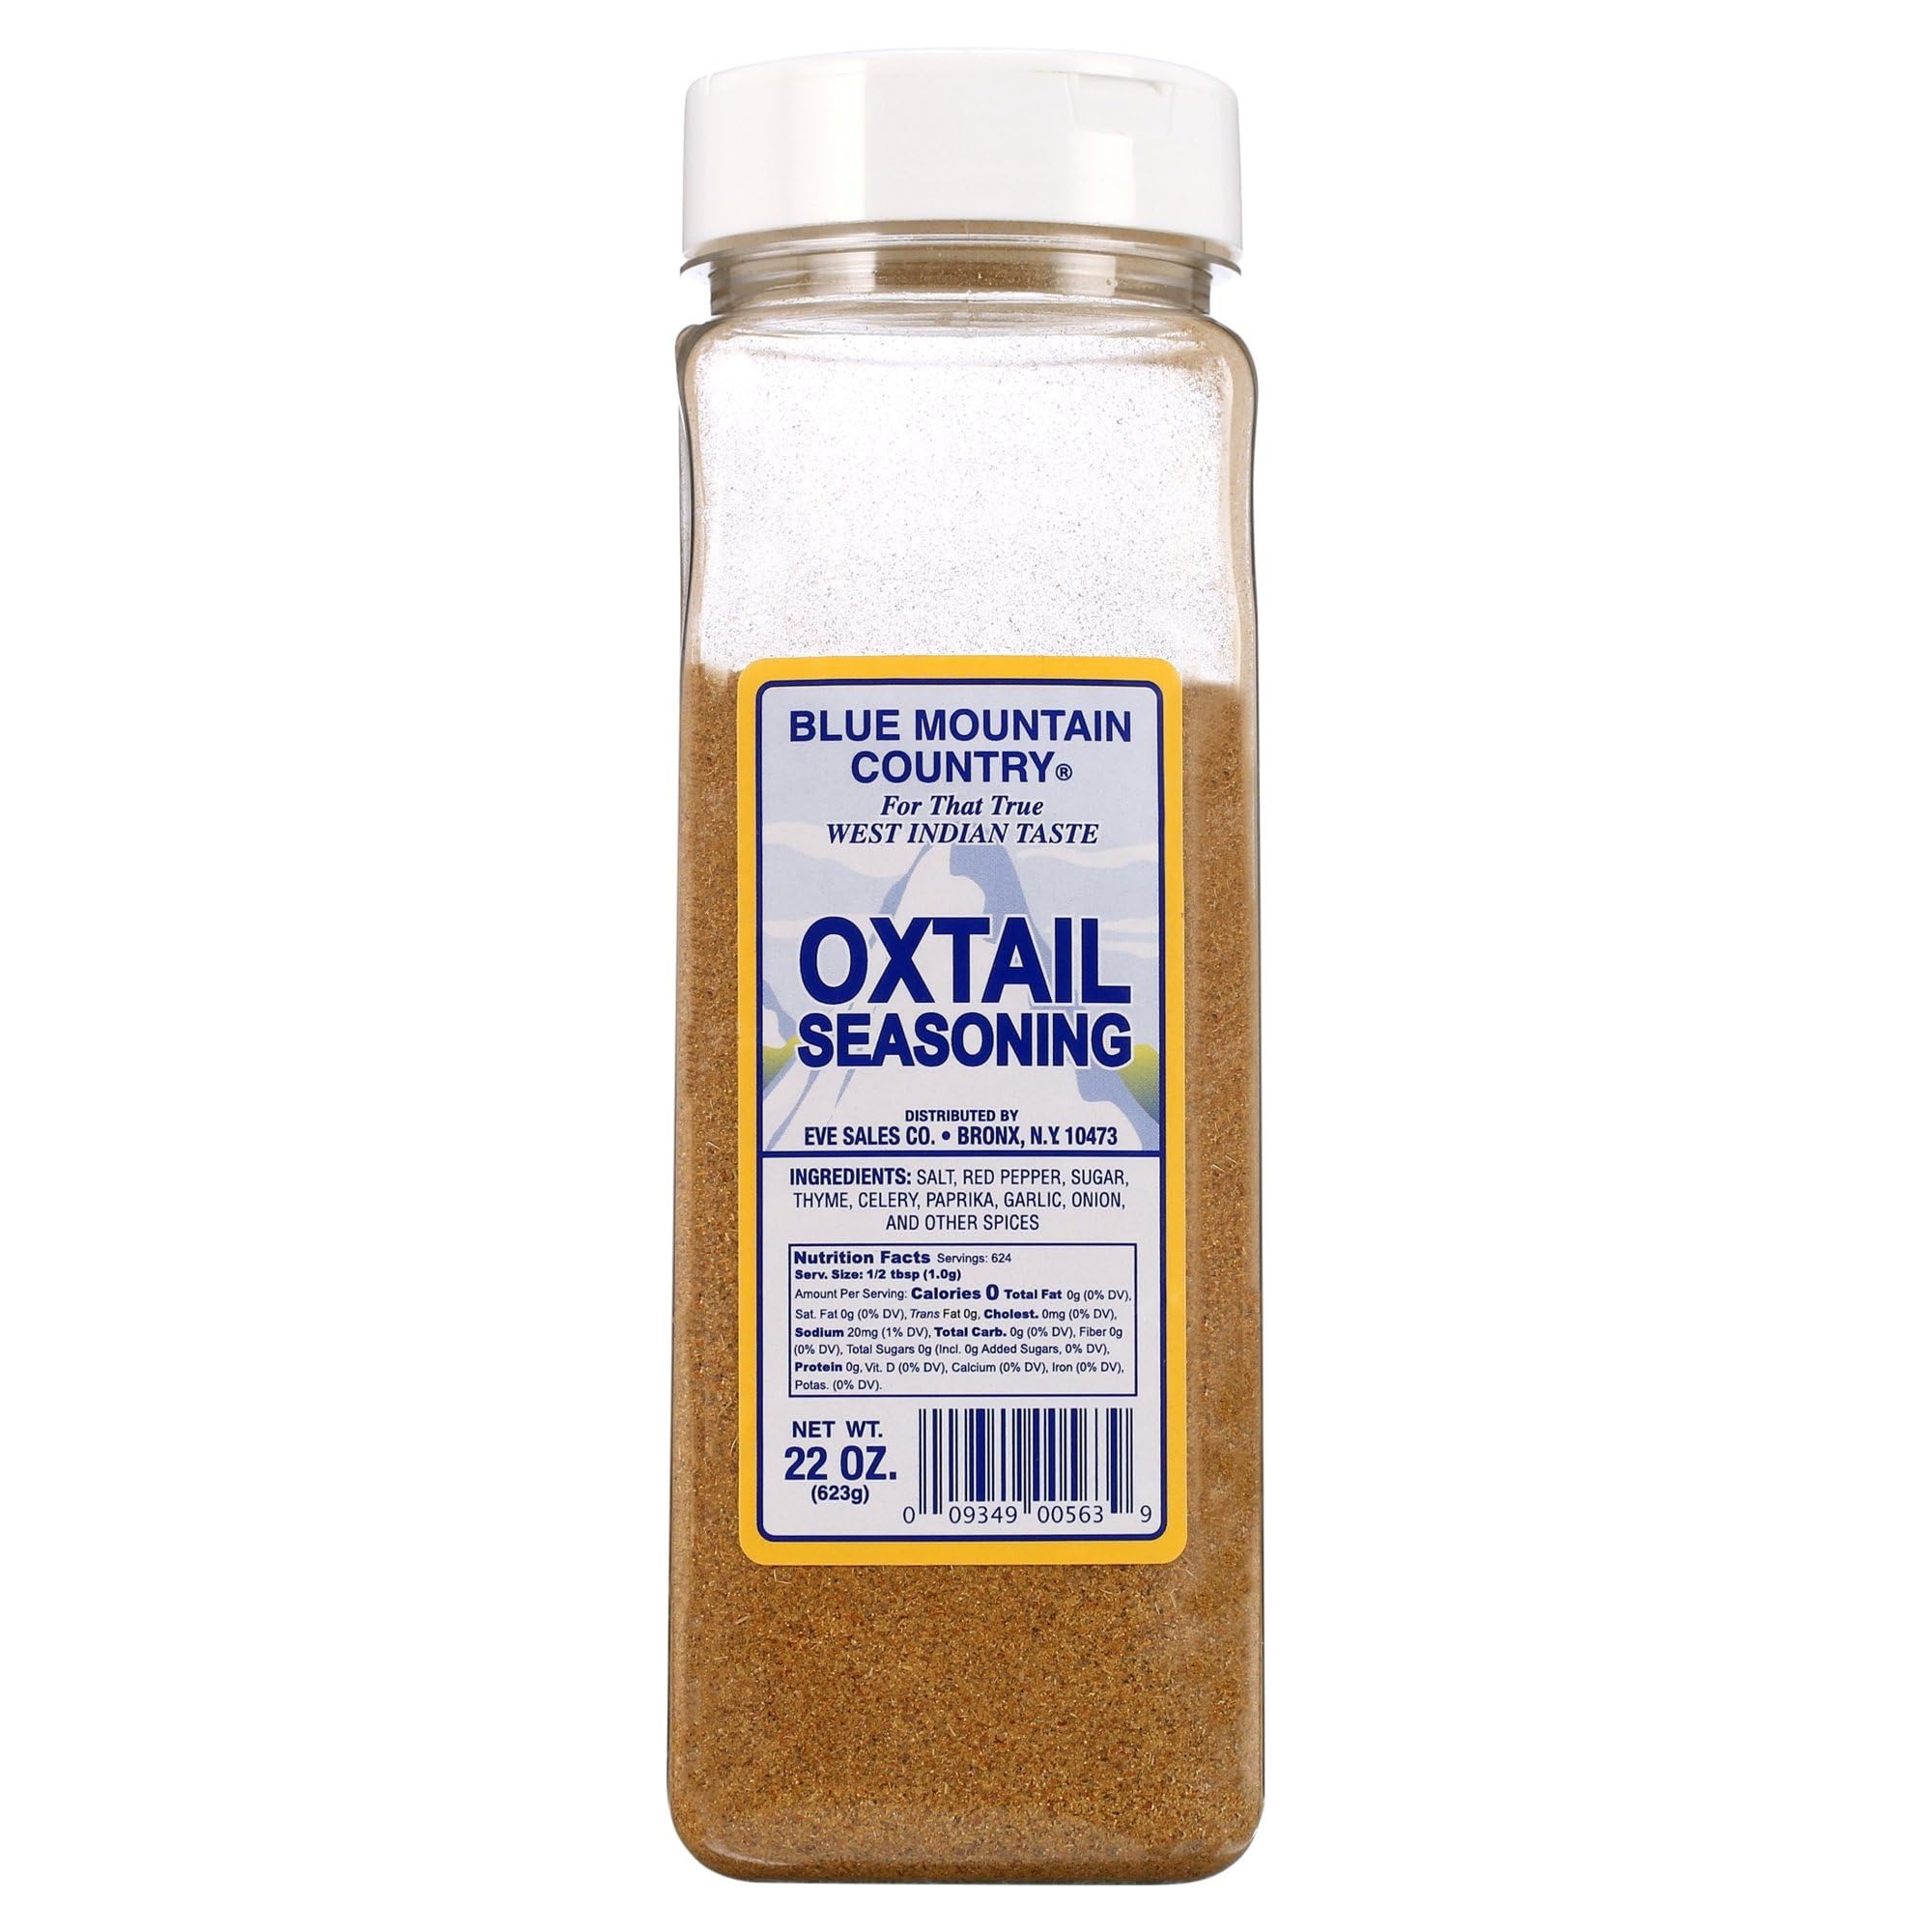
Item Name: Blue Mountain Country Oxtail Seasoning 22 Oz. (623g)
Value: 22.0
Unit: Ounce

Price: 13.99